Party and play

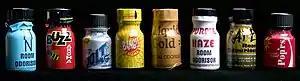
A selection of poppers

Methamphetamine is often used recreationally for its effects as a potent aphrodisiac, euphoriant, and stimulant. It has been further described that "an entire subculture known as party and play is based around methamphetamine use." Gay men belonging to this subculture will typically meet up through internet dating sites to have sex. On such sites, men often include notations such as "chems" or "PnP". Since stimulant drugs such as methamphetamine drastically delay the need for sleep, increase sexual arousal, and tend to inhibit ejaculation, PNP sexual encounters can continue for many hours or even days.